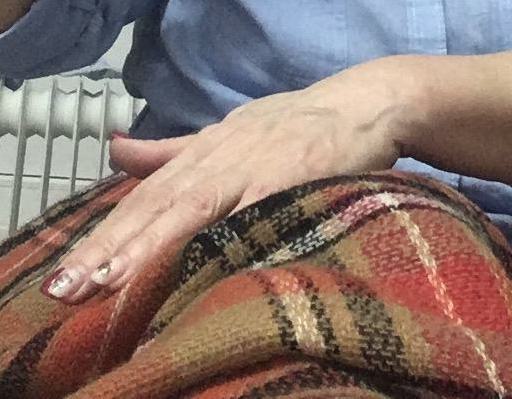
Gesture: no_gesture